Beaches (1988 film)

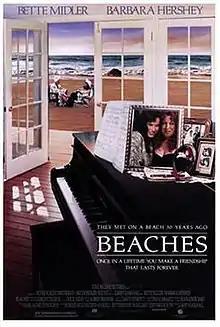
Theatrical release poster

Beaches is a 1988 American musical comedy drama film based on the 1985 novel of the same name by Iris Rainer Dart. It was directed by Garry Marshall from a screenplay by Mary Agnes Donoghue, and stars Bette Midler, Barbara Hershey, Mayim Bialik, John Heard, James Read, Spalding Gray, and Lainie Kazan.